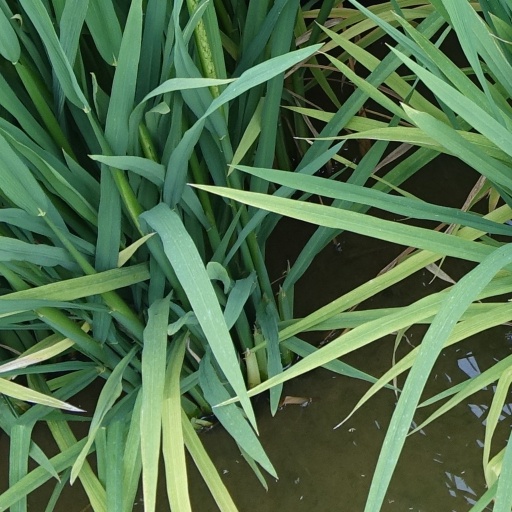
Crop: rice